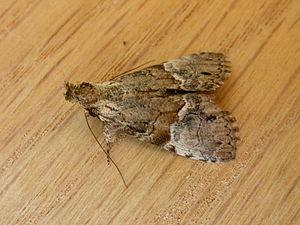
Alophosoma est un genre de lépidoptères de la famille des Erebidae.
Alophosoma emmelopis est une espèce de lépidoptères de la famille des Erebidae.